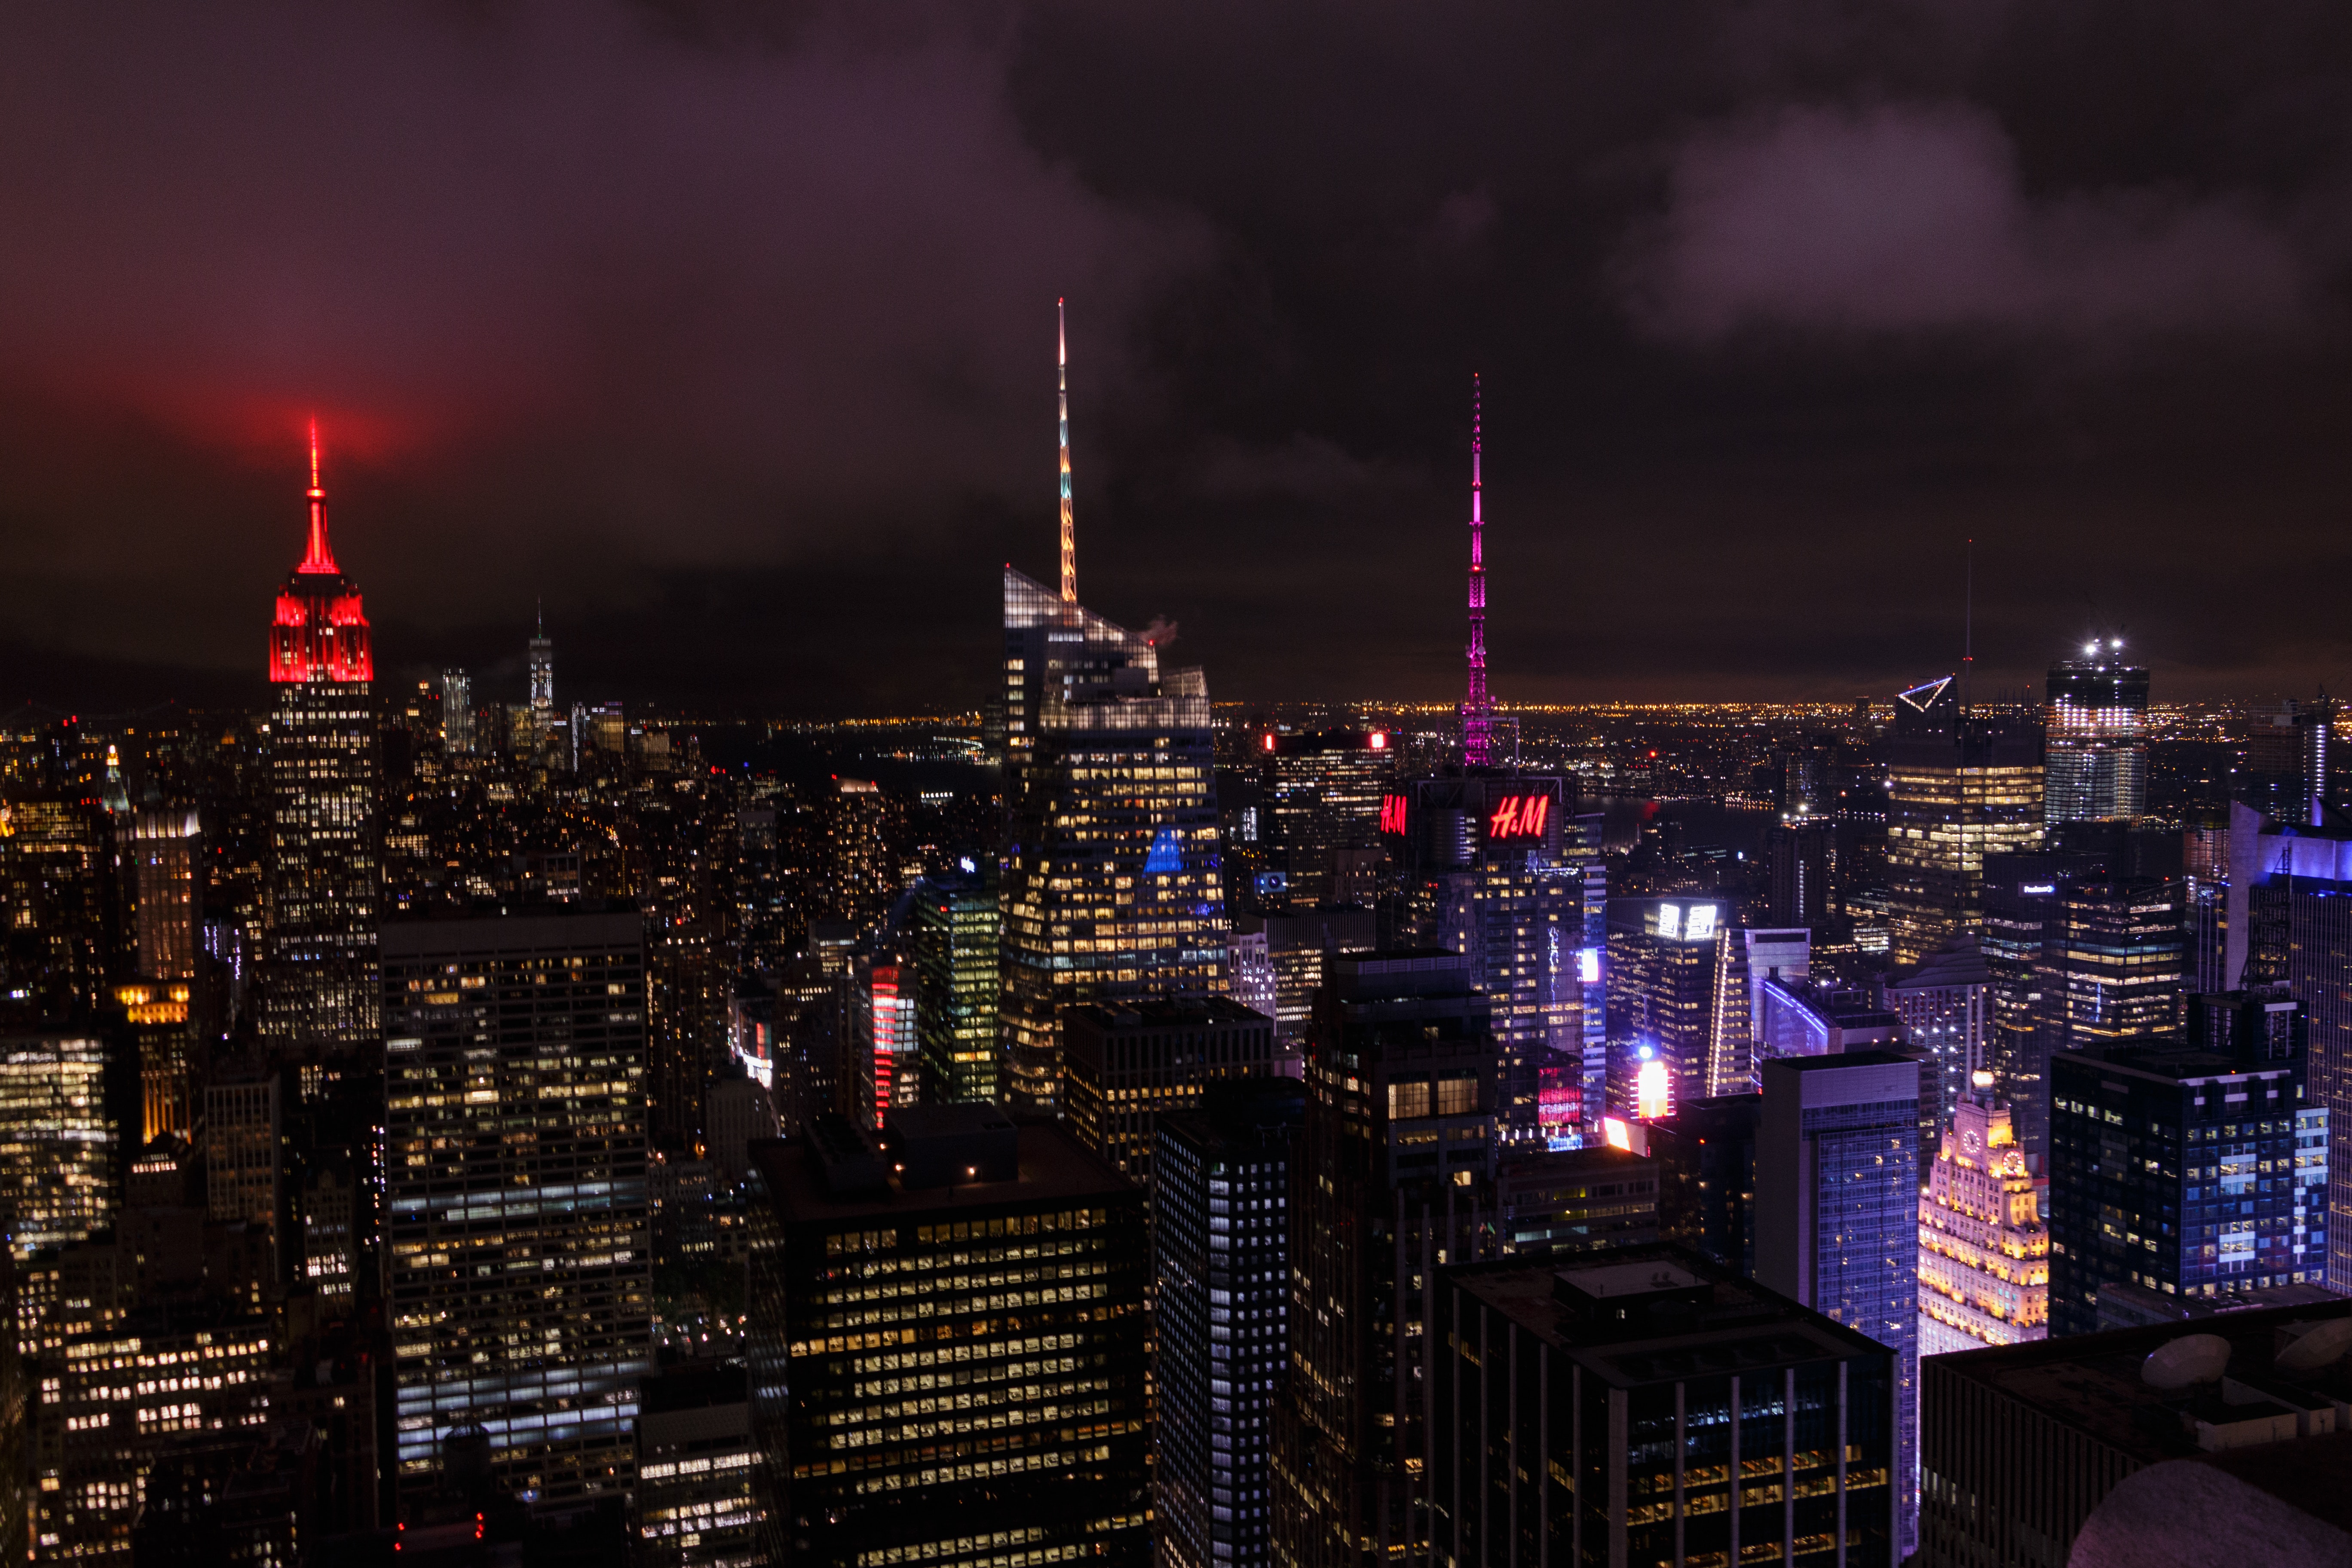
cityscape, metropolitan area, city, metropolis, urban area, night, skyline, skyscraper, sky, human settlement, landmark, tower block, downtown, pink, tower, building, architecture, cloud, darkness, midnight, condominium, aerial photography, evening, space, electricity